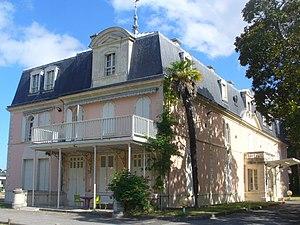
véranda-facade
Arès est une commune du Sud-Ouest de la France, située dans le département de la Gironde, en région Nouvelle-Aquitaine.